Ford B series

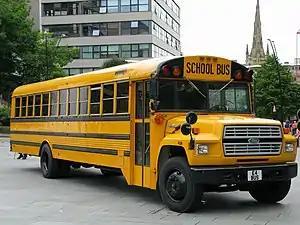
"Sixth-generation Ford B-series (1985–1994 Ford B700 with Thomas Saf-T-Liner conventional body)"

The Ford B series is a bus chassis that was manufactured by the Ford Motor Company. Produced across six generations from 1948 to 1998, the B series was a variant of the medium-duty Ford F series. As a cowled-chassis design, the B series was a bare chassis aft of the firewall, intended for bodywork from a second-stage manufacturer. While primarily used for school bus applications in the United States and Canada, the chassis was exported worldwide to manufacturers to construct bus bodies for various uses.